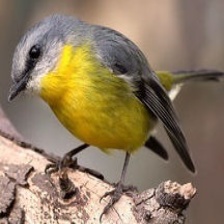
Species: EASTERN YELLOW ROBIN
Scientific name: EOPSALTRIA AUSTRALIS
ImageNet parent category: robin